Vršac triptych

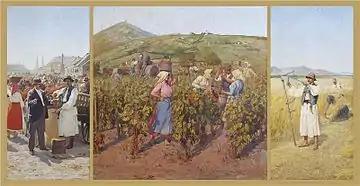
Paja Jovanović, "Vršac triptych" "(Vršački triptihon)", , oil on canvas, 1 × and 2 × , Vršac City Museum

Sowing and Harvesting and Market, popularly referred to as the Vršac triptych, is a three-panel oil painting by the Serbian realist Paja Jovanović. Painted around 1895, it shows the everyday interactions of the inhabitants of Vršac, a multi-ethnic and multi-religious town in the Banat region of Austria-Hungary of which Jovanović was a native. The painting was commissioned by the Vršac city council in 1895 for the following year's Budapest Millennium Exhibition.